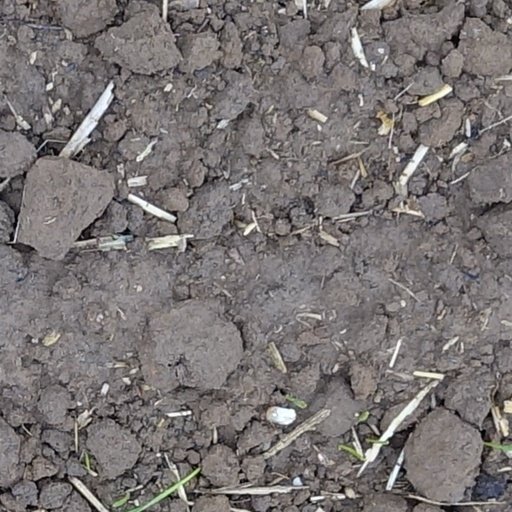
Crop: wheat